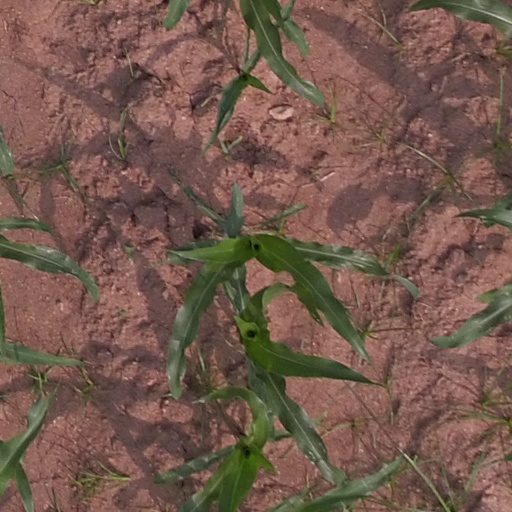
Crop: maize; corn